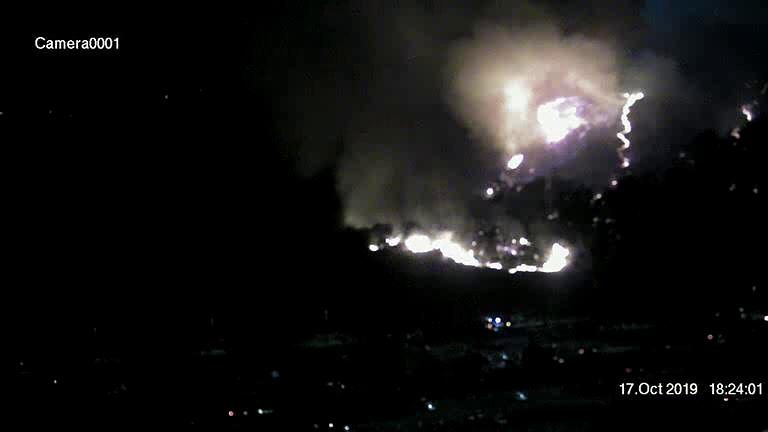
Fire: yes
Smoke: yes